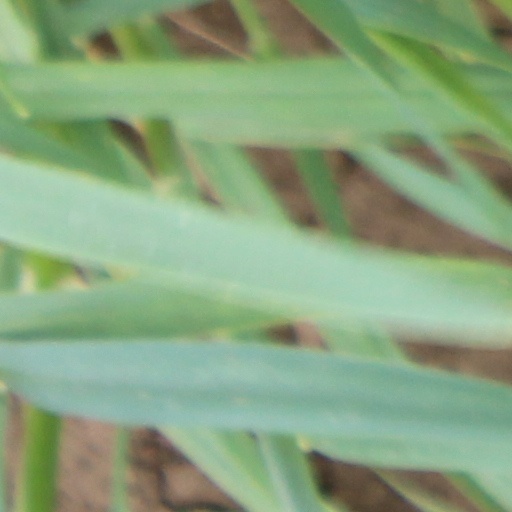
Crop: wheat